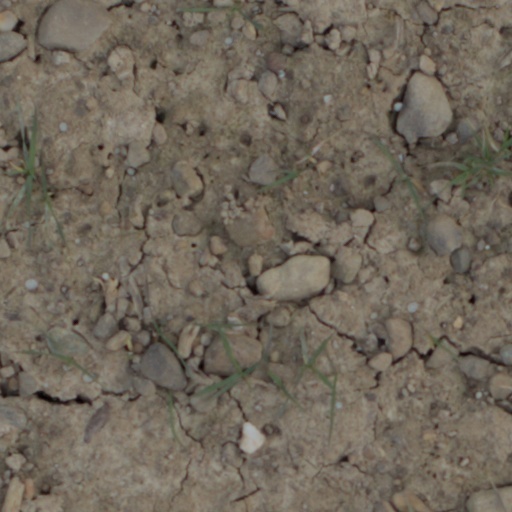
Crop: wheat